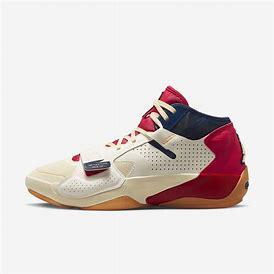
Brand: Jordan
Model: Zion 2